Answer in natural language. Which point is closer to the camera taking this photo, point A  or point B? Choose between the following options: A or B
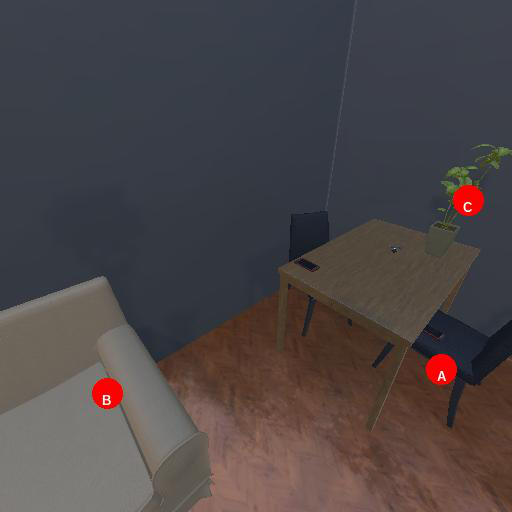
<answer>B</answer>